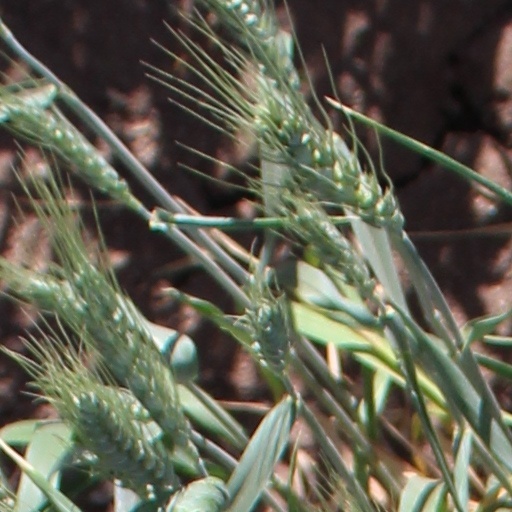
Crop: wheat